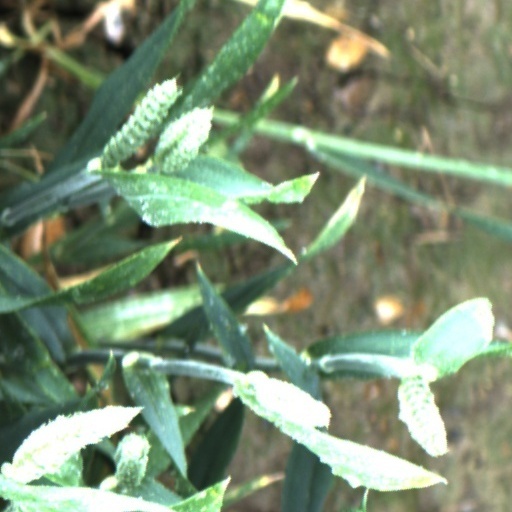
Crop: wheat